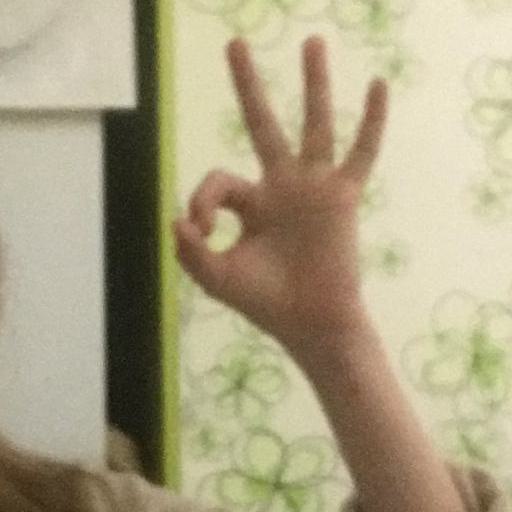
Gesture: ok